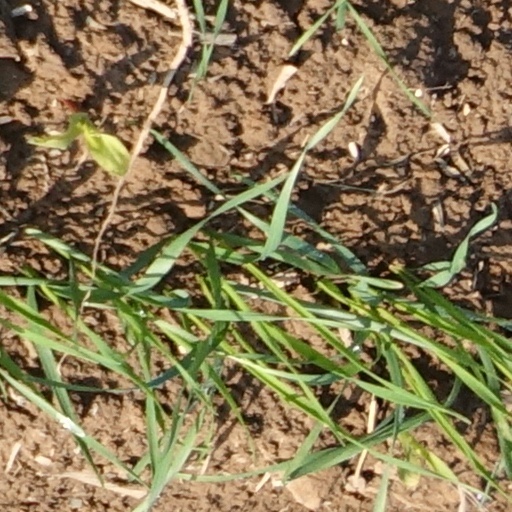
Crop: wheat